Goblin Feet

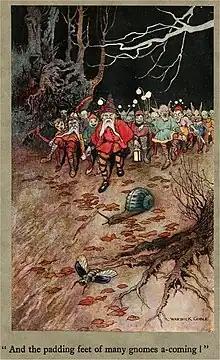
An accompanying illustration to the poem by Warwick Goble from "The Book of Fairy Poetry" (1920)

"Goblin Feet" is a poem written in 1915 by J. R. R. Tolkien for Edith Mary Bratt, his wife-to-be. It celebrates the diminutive type of elf that Tolkien soon came to dislike, and he regretted having published the poem.